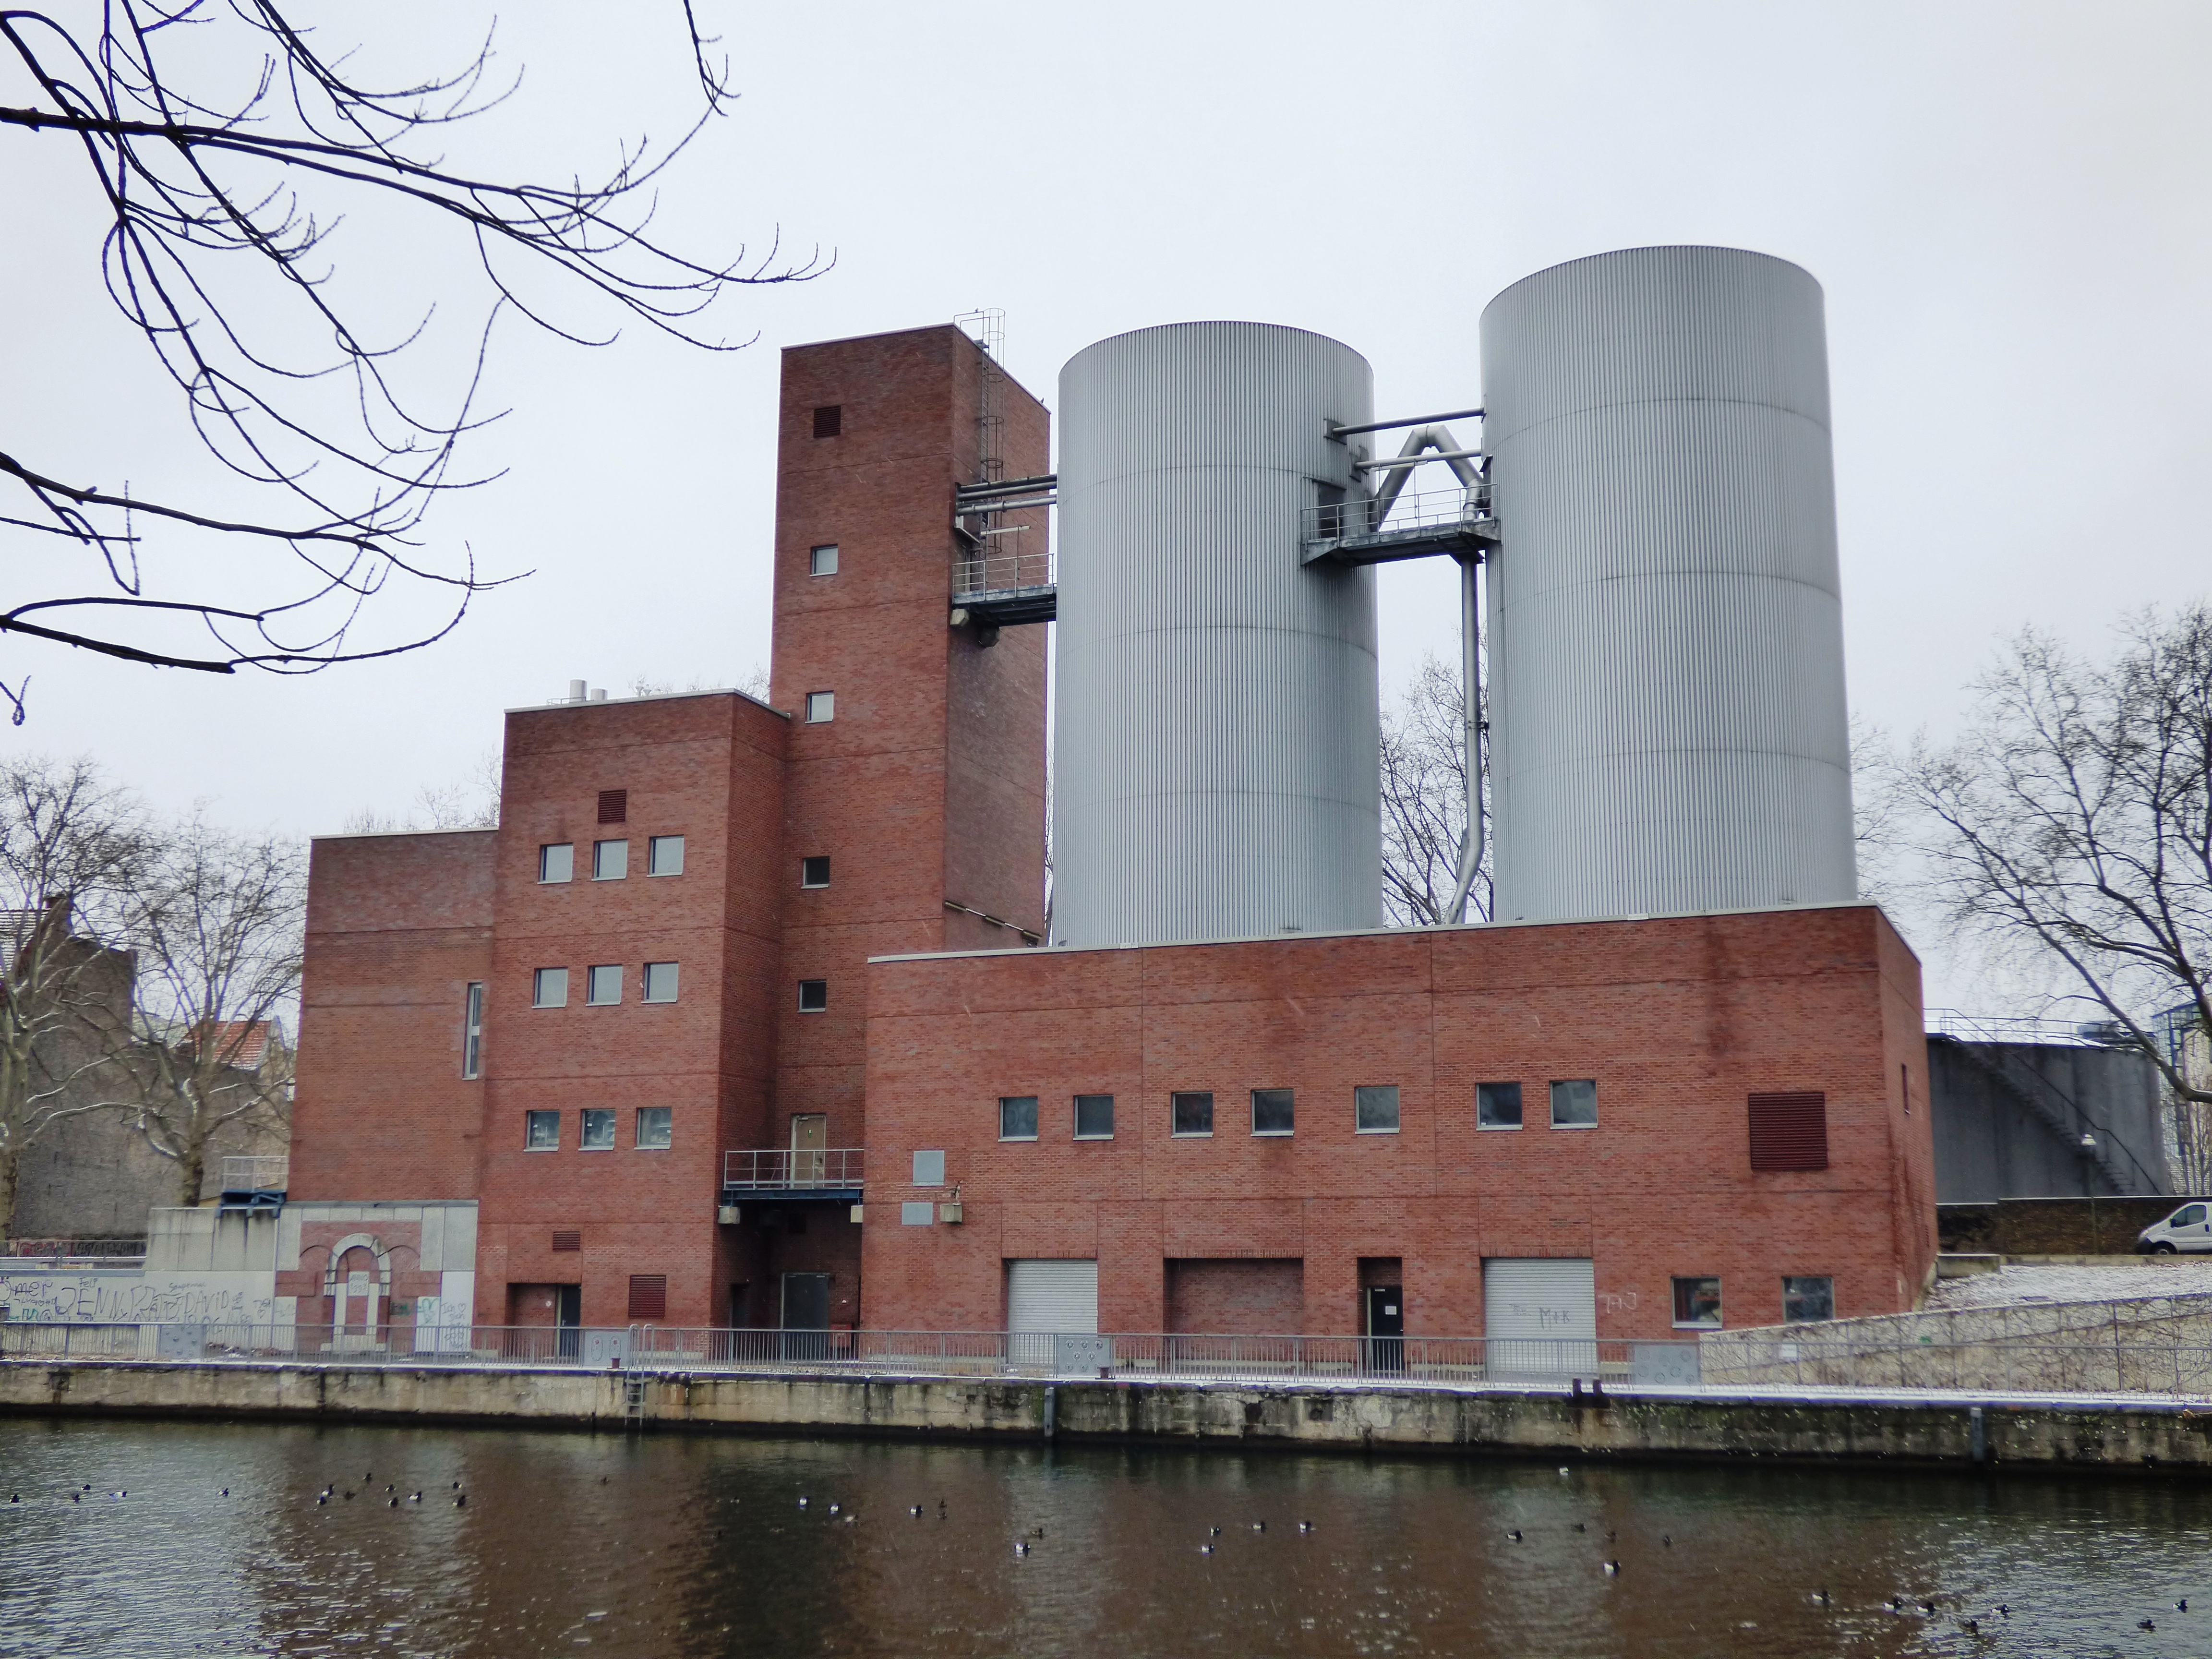
architecture, technology, house, downtown, facade, factory, industry, waterway, buildings, silo, silos, tourist attraction, production, company, the industry, urban area, the tank